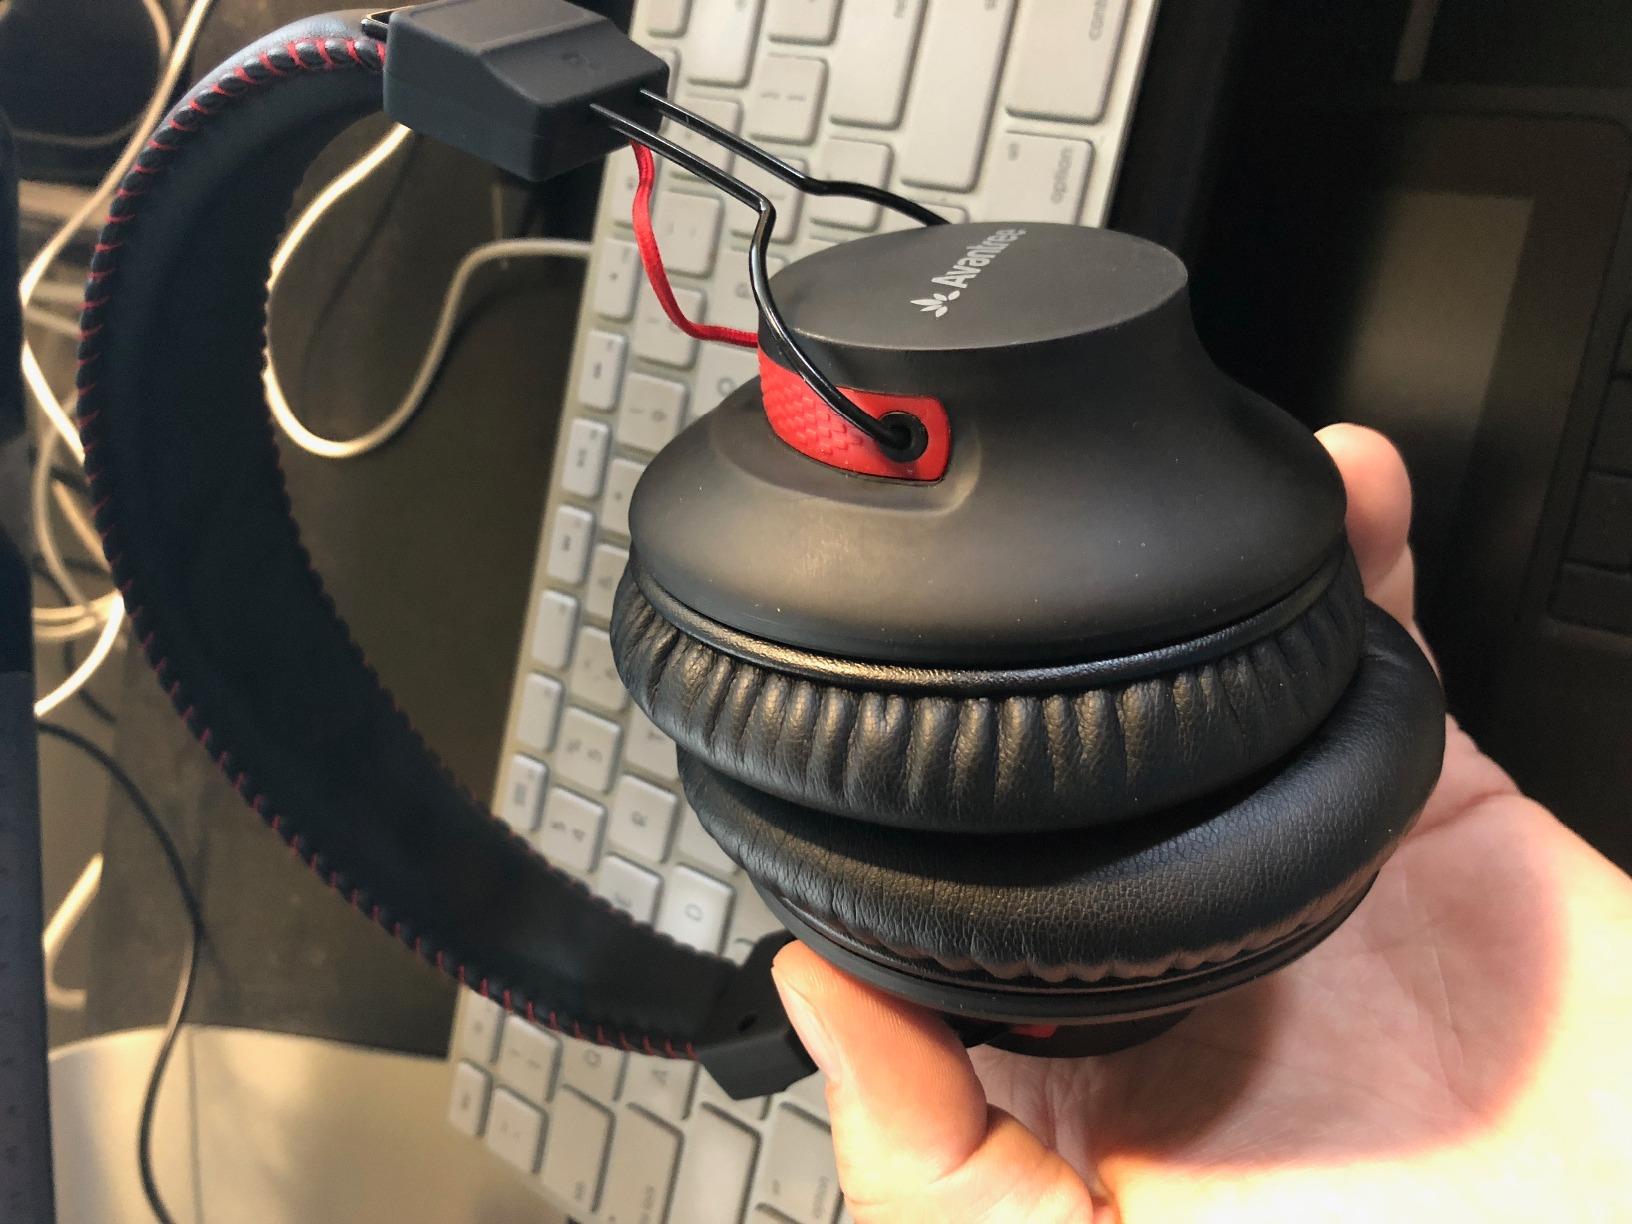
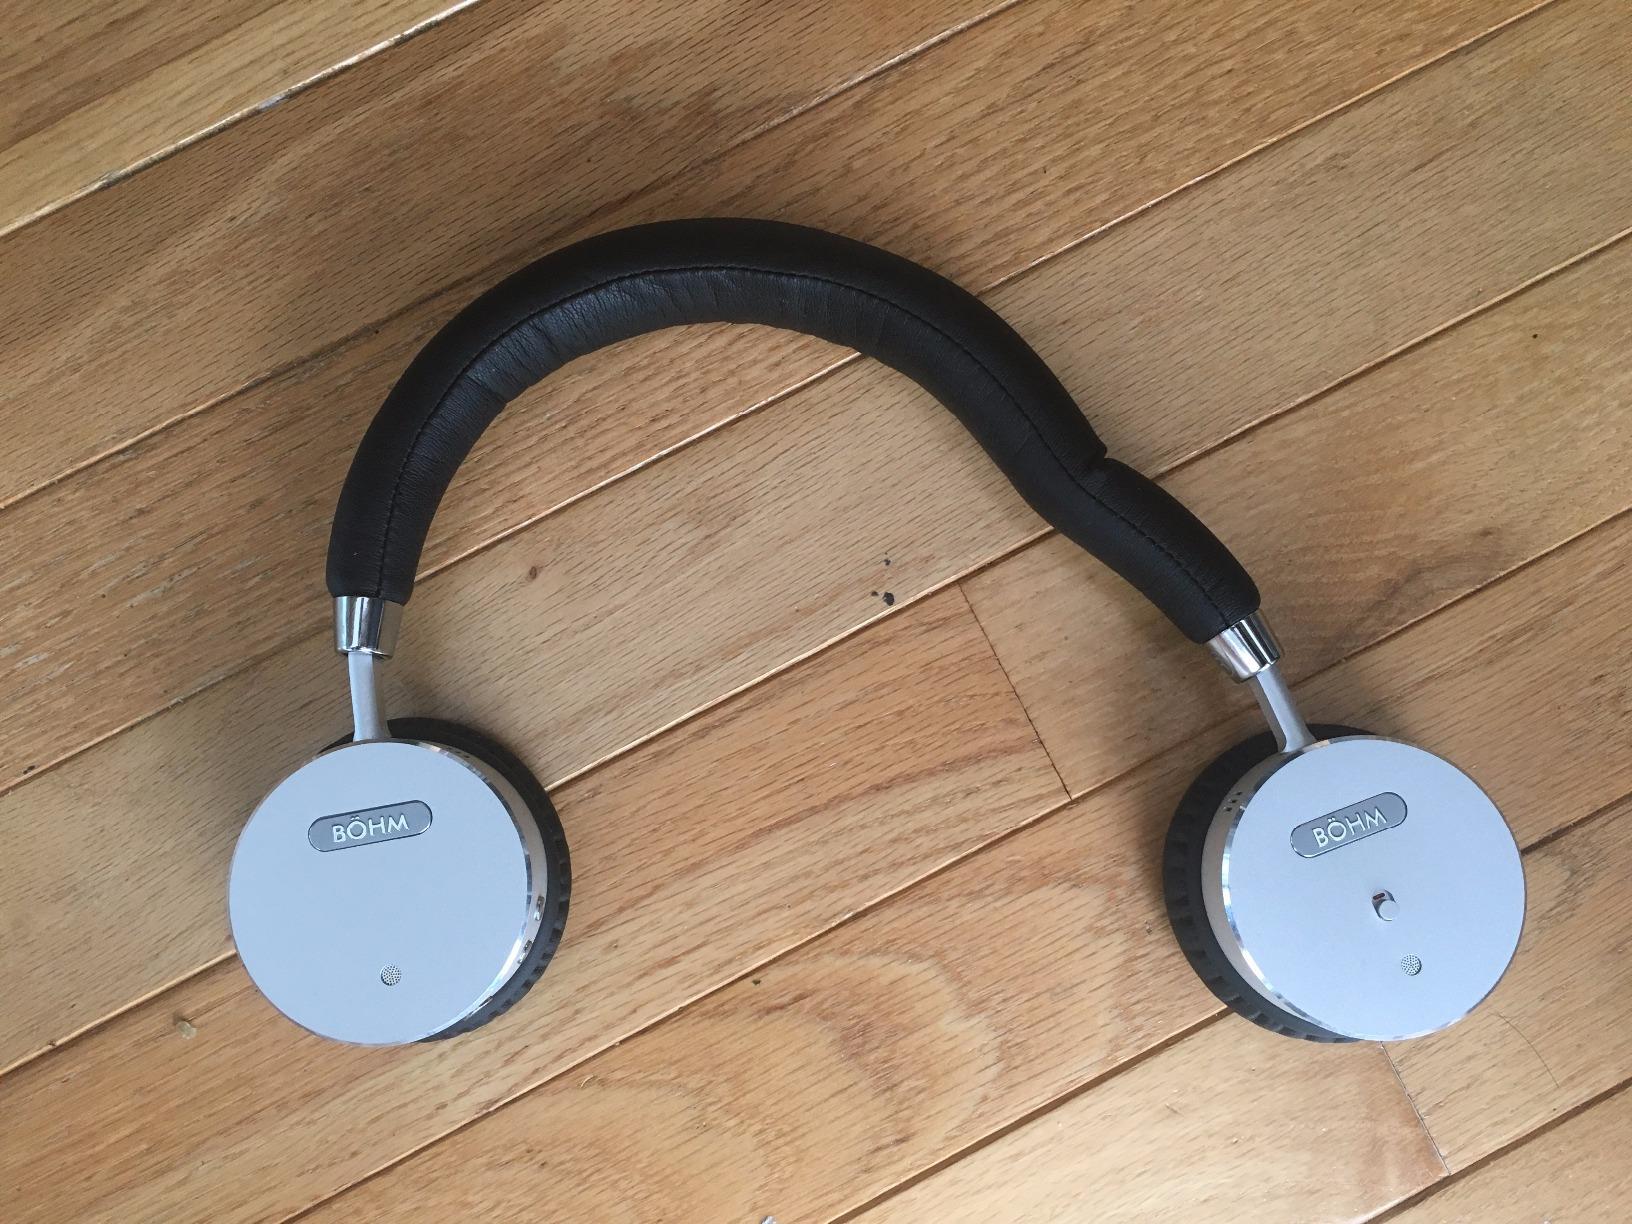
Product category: headphones
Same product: no